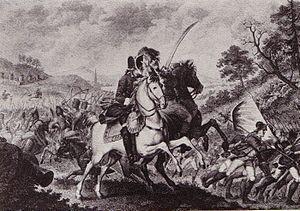
Kunowice est un village de la gmina de Słubice dans l'ouest de la Pologne. Il a acquis sa notoriété par la bataille de Kunersdorf en 1759, pendant la guerre de Sept Ans.